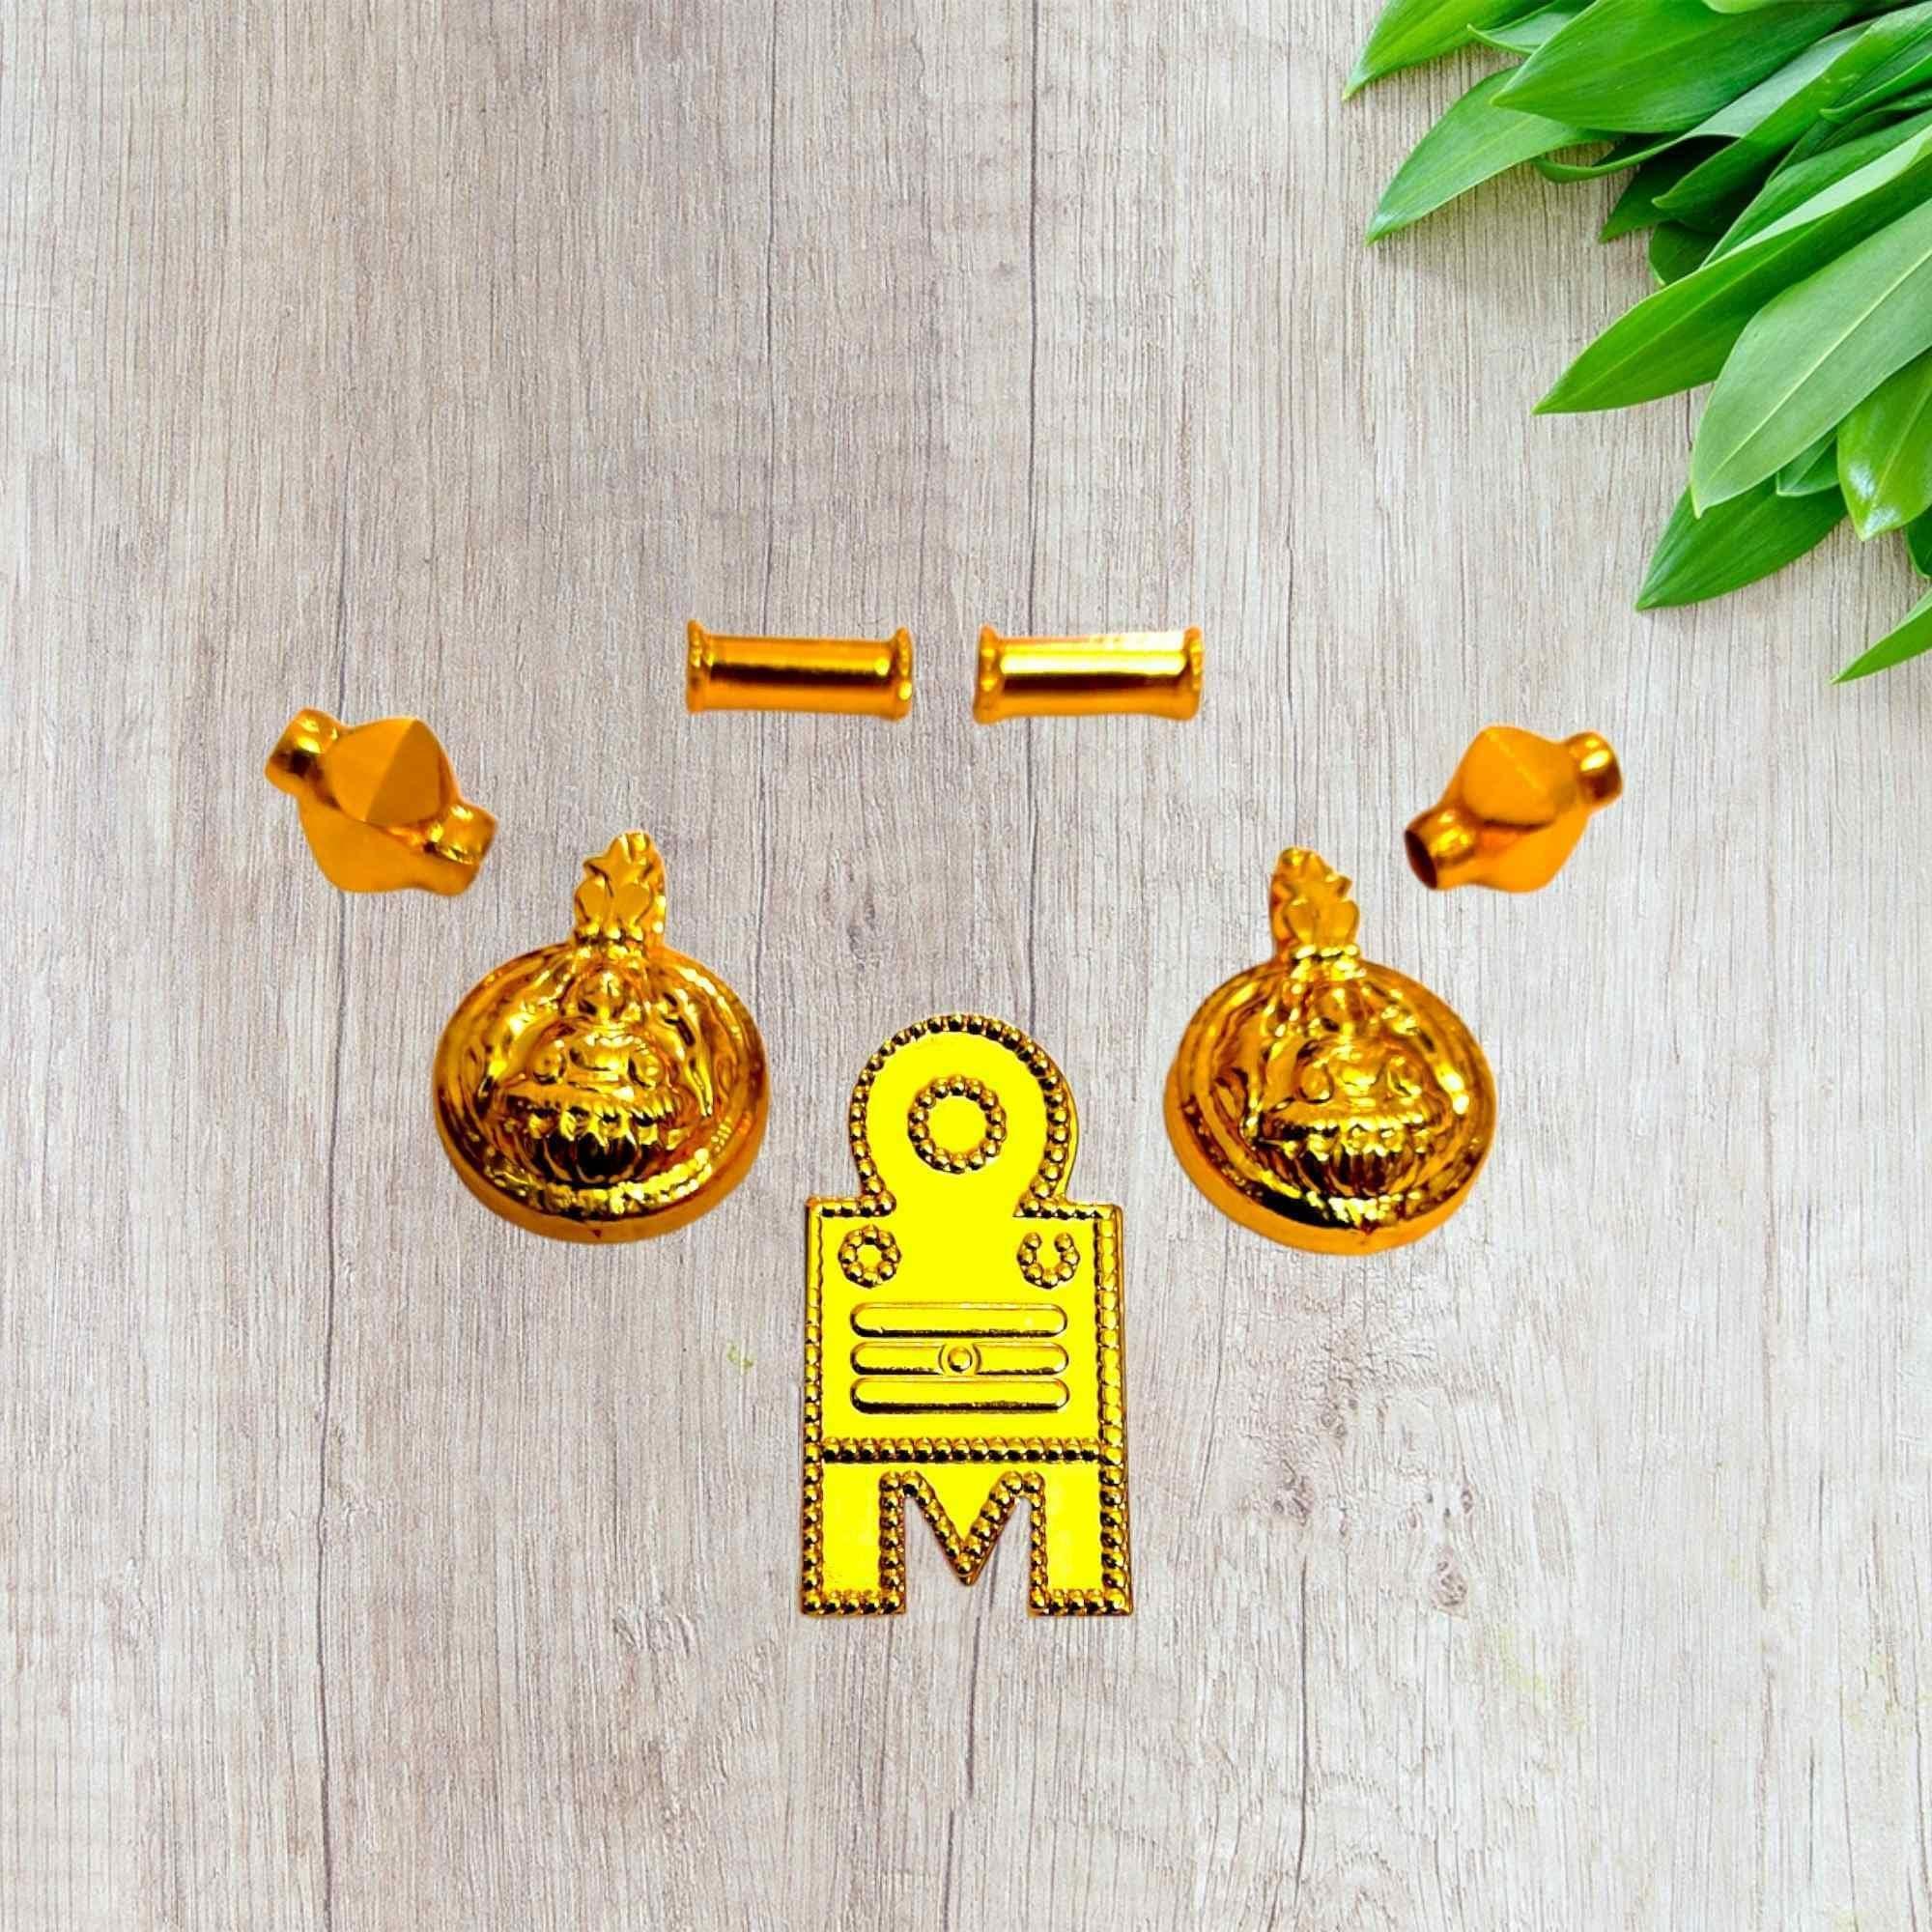
TGS GOLD COVERING Thali Urukal Mangalsutra set Mangalyam for Womens
Type: Necklaces & Pendants
Brand: TGS GOLD COVERING
Price: Rs. 439
TGS GOLD COVERING Thali Urukal Mangalsutra set Mangalyam for Womens